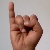
The image shows a hand gesture representing the letter 'I' in Indian Sign Language.